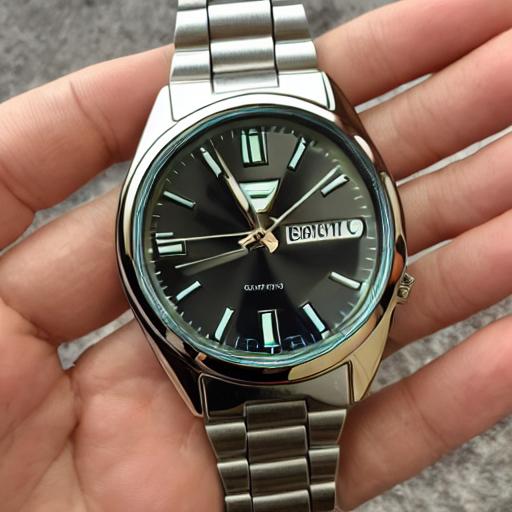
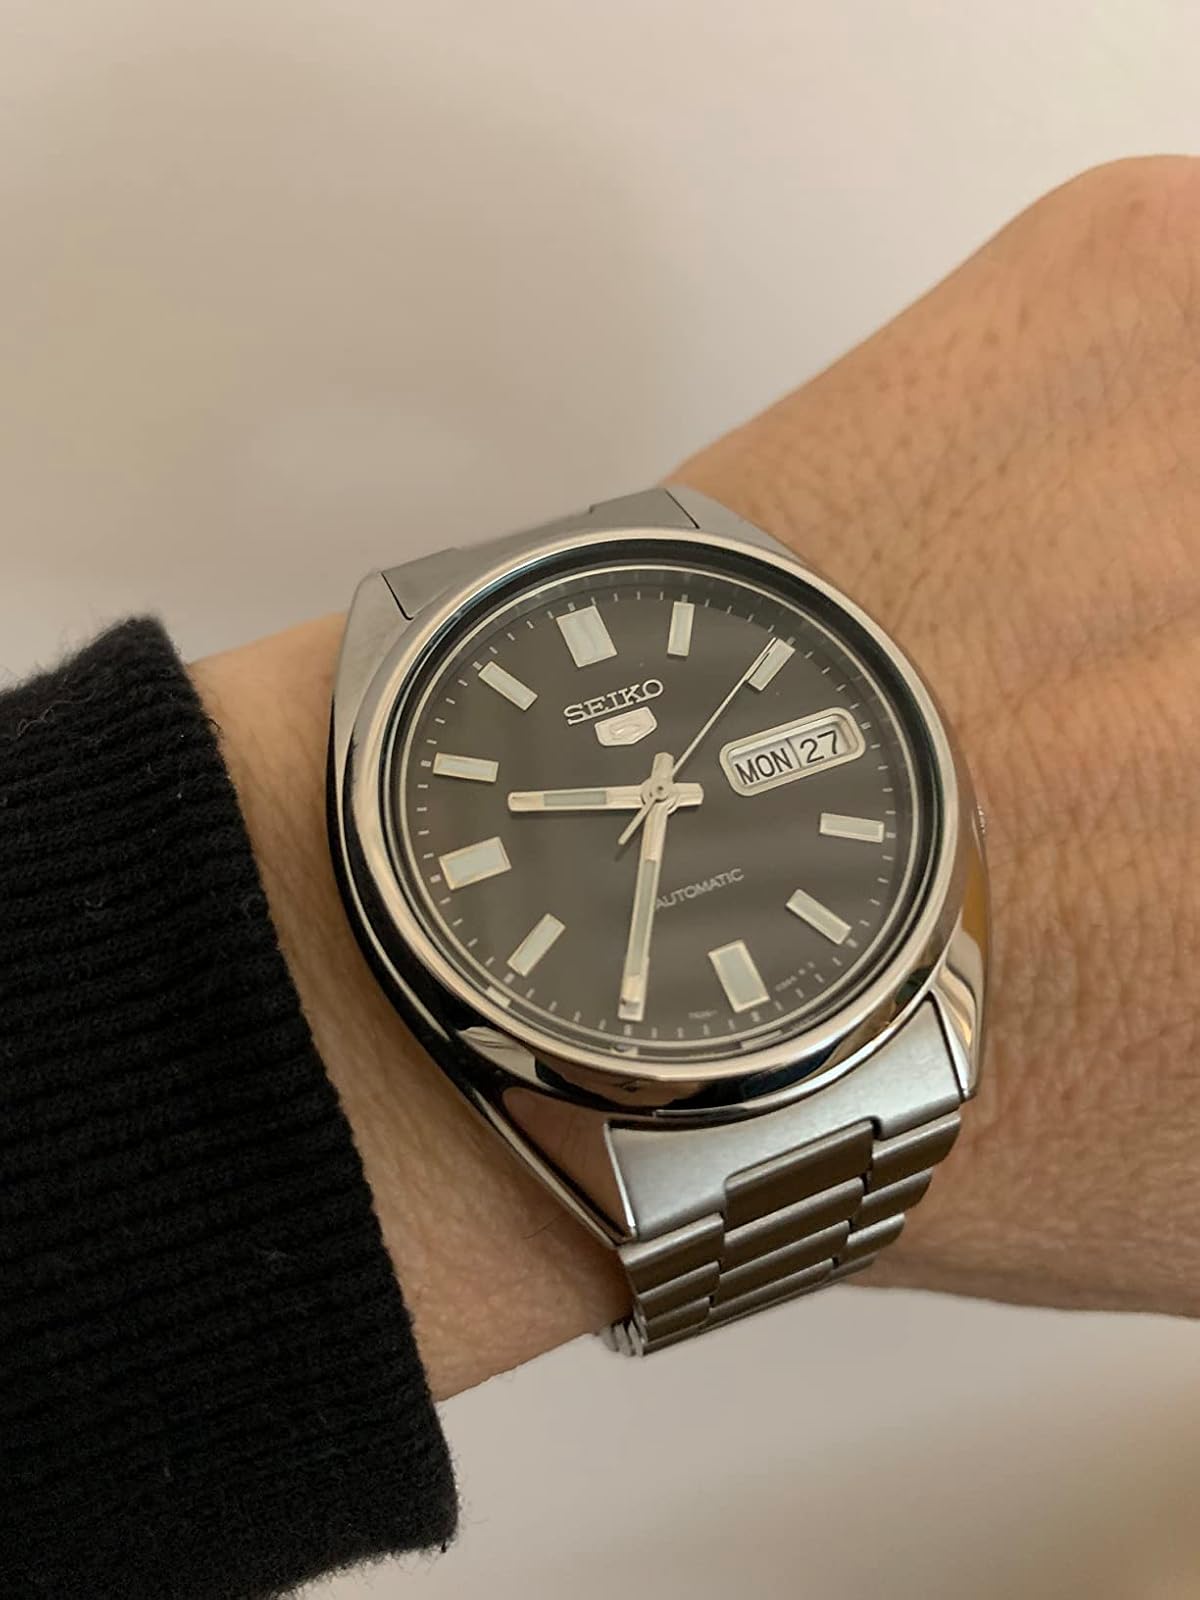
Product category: accessories_watch
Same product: no